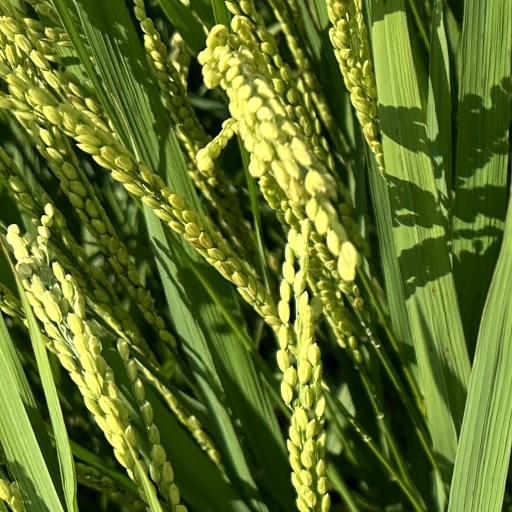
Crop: rice